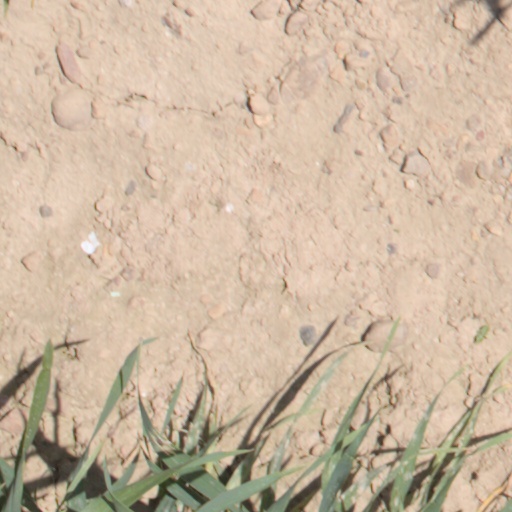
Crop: wheat